Love and Marriage (1959 TV series)

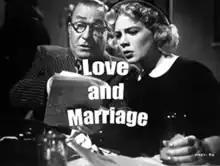

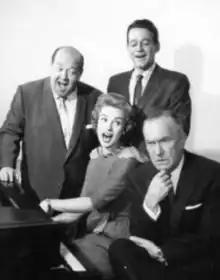
Clockwise from lower right: William Demarest, Jeanne Bal, Stubby Kaye, and Murray Hamilton in "Love and Marriage".

Love and Marriage is an American sitcom that aired on NBC during the 1959–60 television season. The series stars William Demarest as the owner of a struggling music publishing company.